Easter Vigil

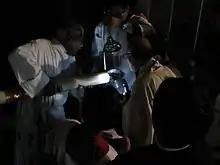
Lighting of a paschal candle in Mexico City

The Easter Vigil, also known as the Paschal Vigil, the Great Vigil of Easter, or Holy Saturday at the Easter Vigil on the Holy Night of Easter, is a liturgy held in traditional Christian churches as the first official celebration of the Resurrection of Jesus. Historically, it is during this liturgy that people are baptized and that adult catechumens are received into full communion with the Church. It is held in the hours of darkness between sunset on Holy Saturday and sunrise on Easter Day – most commonly in the evening of Holy Saturday or midnight – and is the first celebration of Easter, days traditionally being considered to begin at sunset.